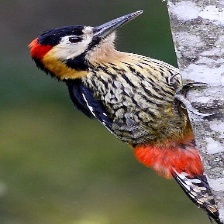
Species: DARJEELING WOODPECKER
Scientific name: DENDROCOPOS DARJELLENSIS